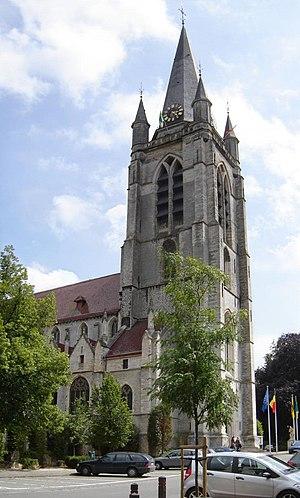
Liste des églises en Belgique avec une hauteur de 75 mètres et plus. Cette liste est peut-être incomplète et incorrecte et doit être complétée ou corrigée si nécessaire.
Cette page regroupe l'ensemble des monuments classés de la ville belge de Renaix.